Jordan River

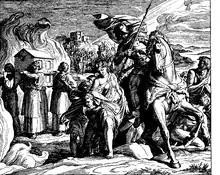
"Crossing the Jordan", from ""

Route 90, part of which is named after Rehavam Zeevi, connects the northern and southern tips of the Israeli-occupied West Bank and parallels the Jordan River on the western side.